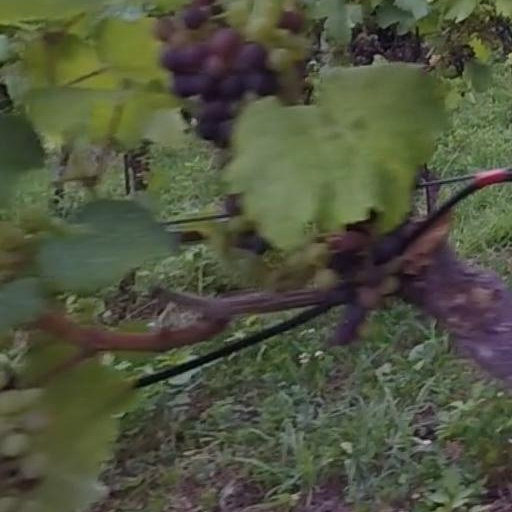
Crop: grape